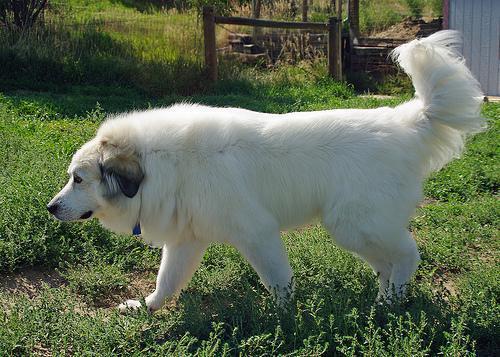
great pyrenees